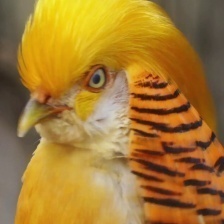
Species: GOLDEN PHEASANT
Scientific name: CHRYSOLOPHUS PICTUS